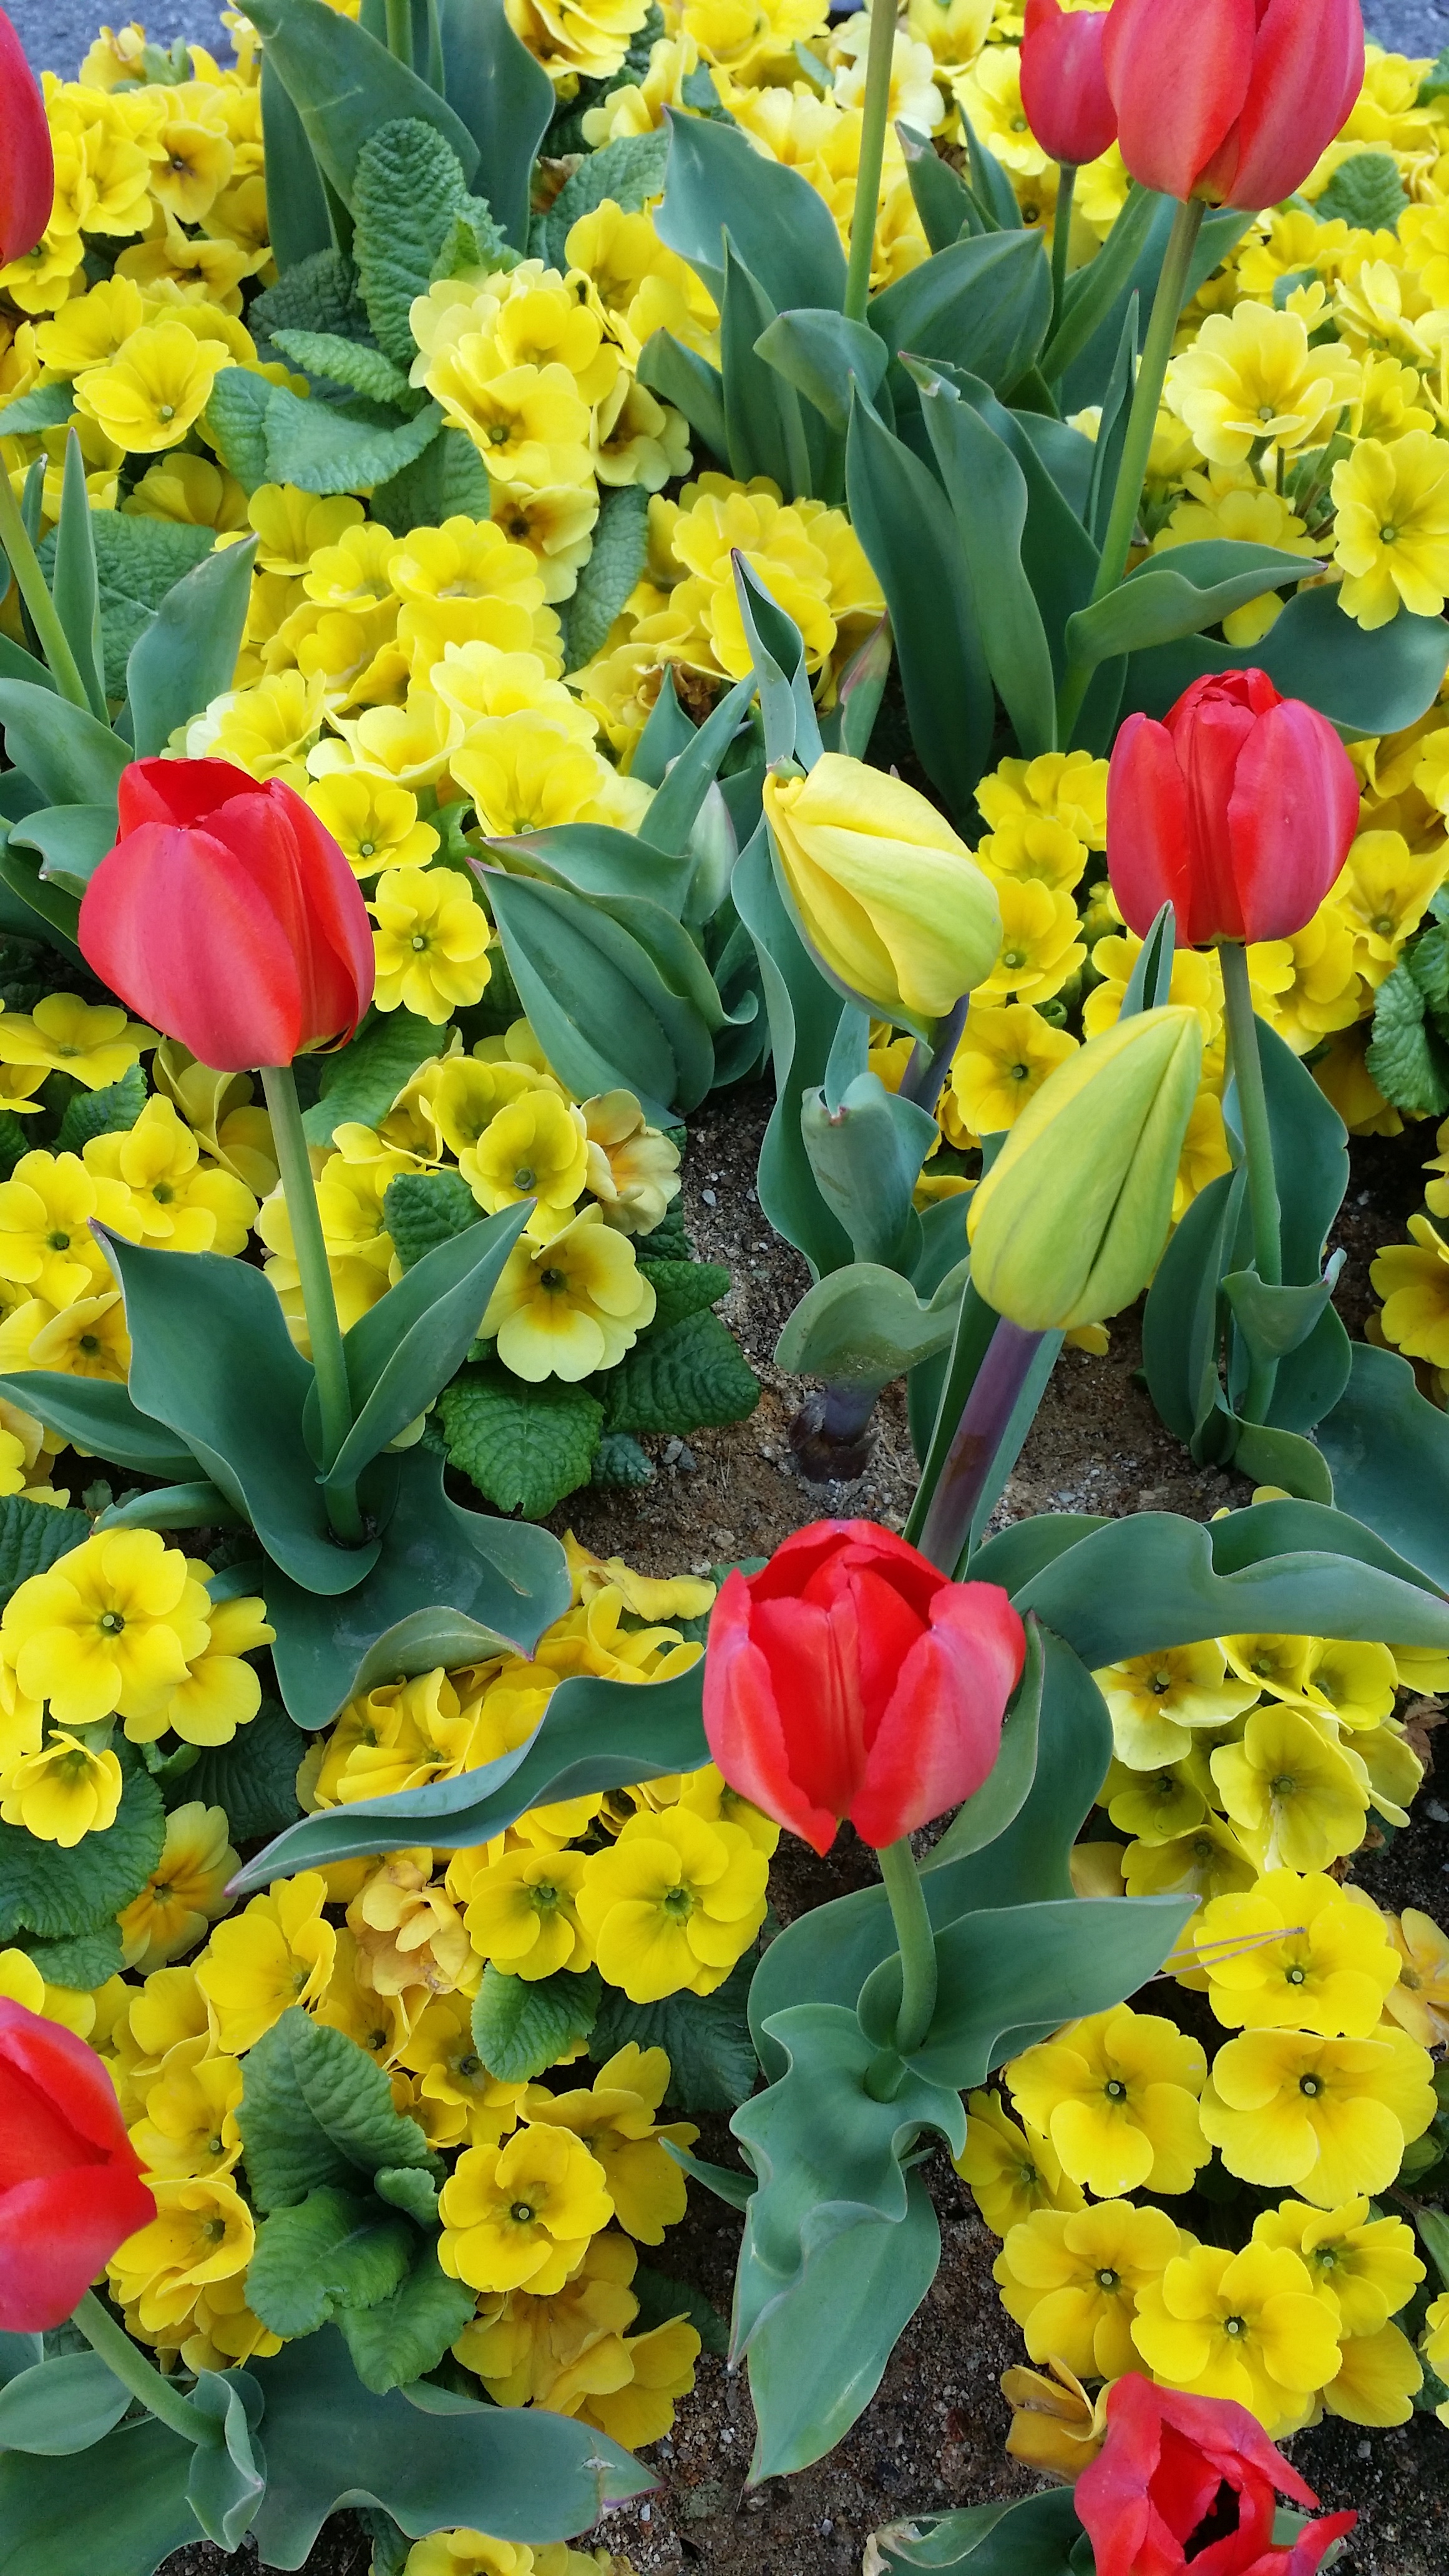
plant, flower, petal, tulip, botany, yellow, garden, flora, flowering plant, lily family, annual plant, land plant